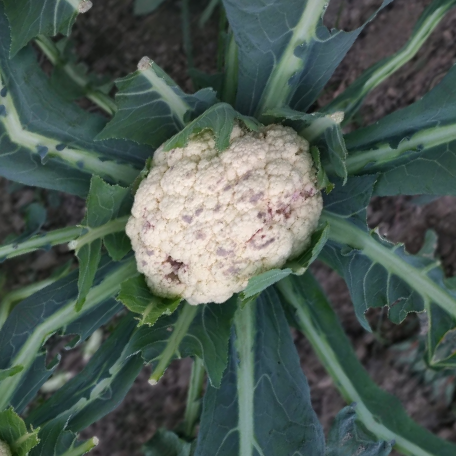
Label: Bacterial spot rot